Wipeout (roller coaster)

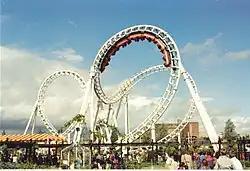
In its original incarnation as the "Coca Cola Roller" at the 1988 Glasgow Garden Festival

Wipeout (formerly Coca-Cola Roller and Missile) is a roller coaster located at Pleasurewood Hills theme park in Lowestoft, Suffolk, England. Vekoma designed the roller coaster. Wipeout uses a boomerang design.